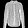
Label: Shirt